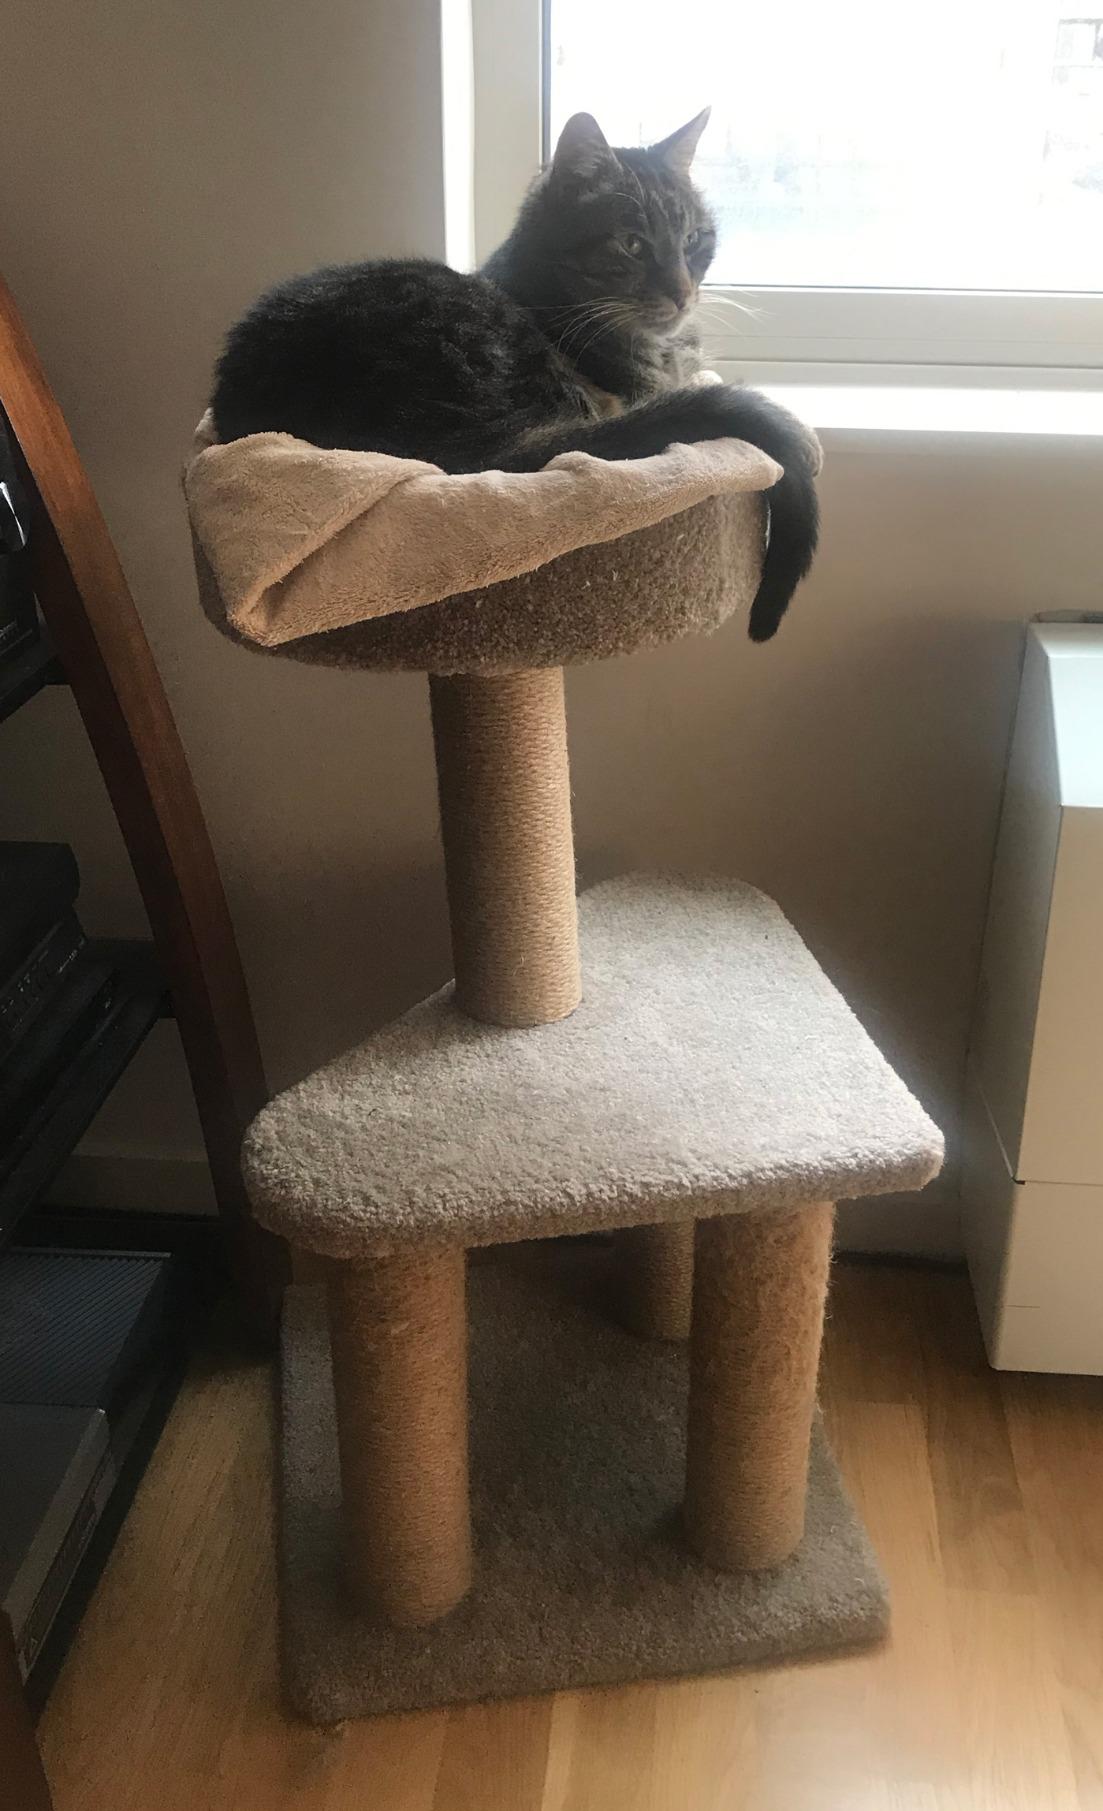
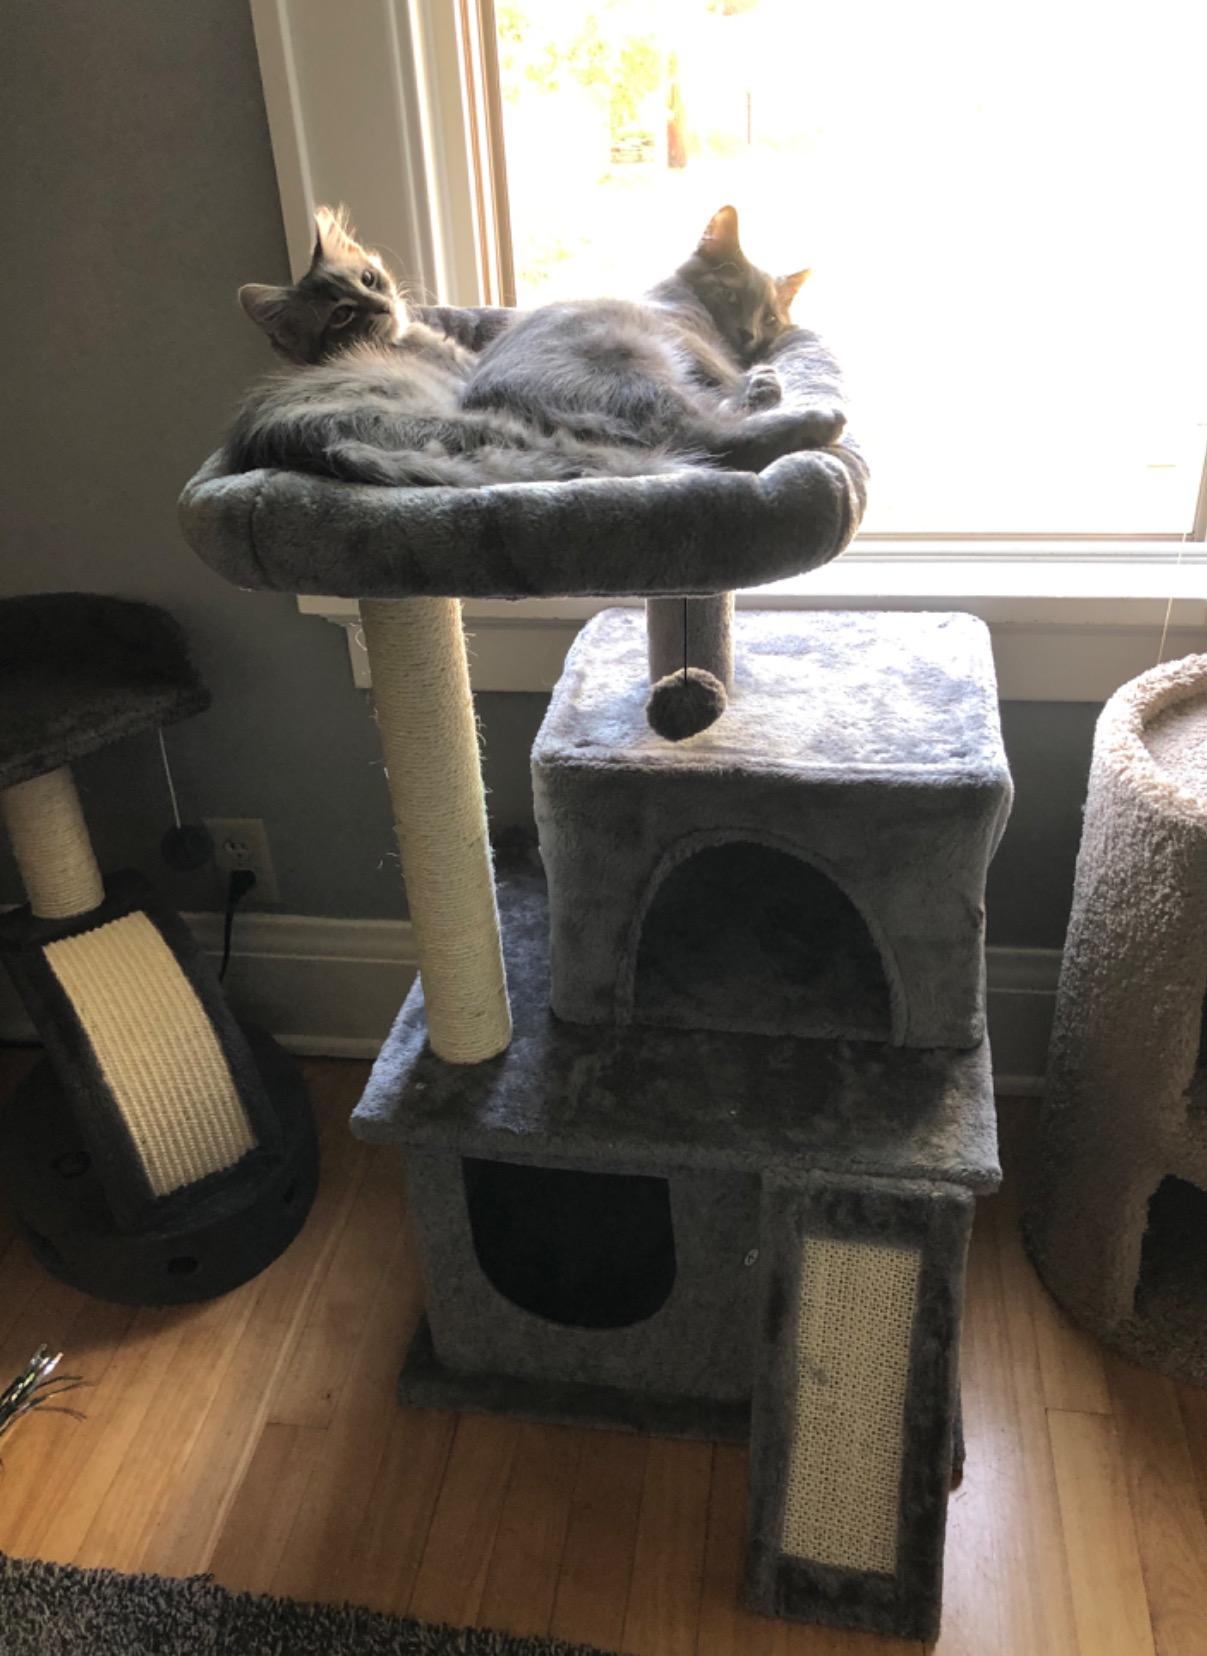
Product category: items_cat tree
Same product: no